Eastfield TMD

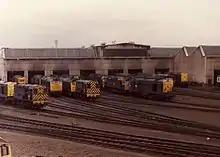
A mixture of diesel locomotives stabled at the depot in 1979

Eastfield TMD was a railway traction maintenance depot situated in Glasgow, Scotland. Eastfield was a steam shed under British Railways with the depot code 65A; the diesel depot was coded as ED under the TOPS scheme from 1973.